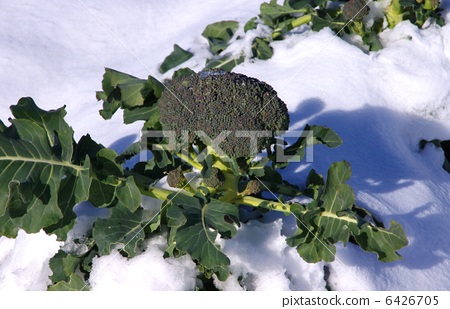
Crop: unknown
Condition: broccoli